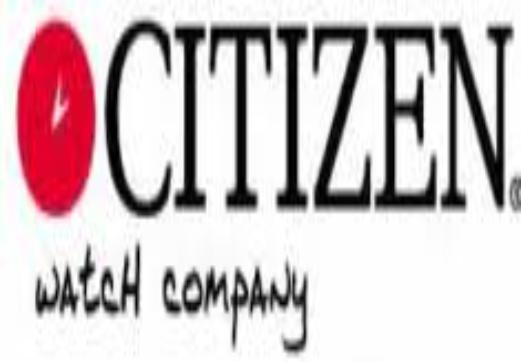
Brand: Citizen
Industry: Electronic